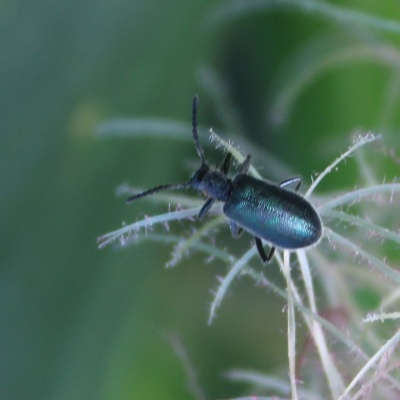
Crop: Maize
Condition: leaf beetle